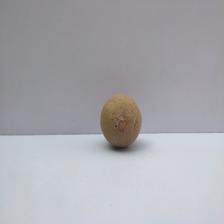
Size: Small